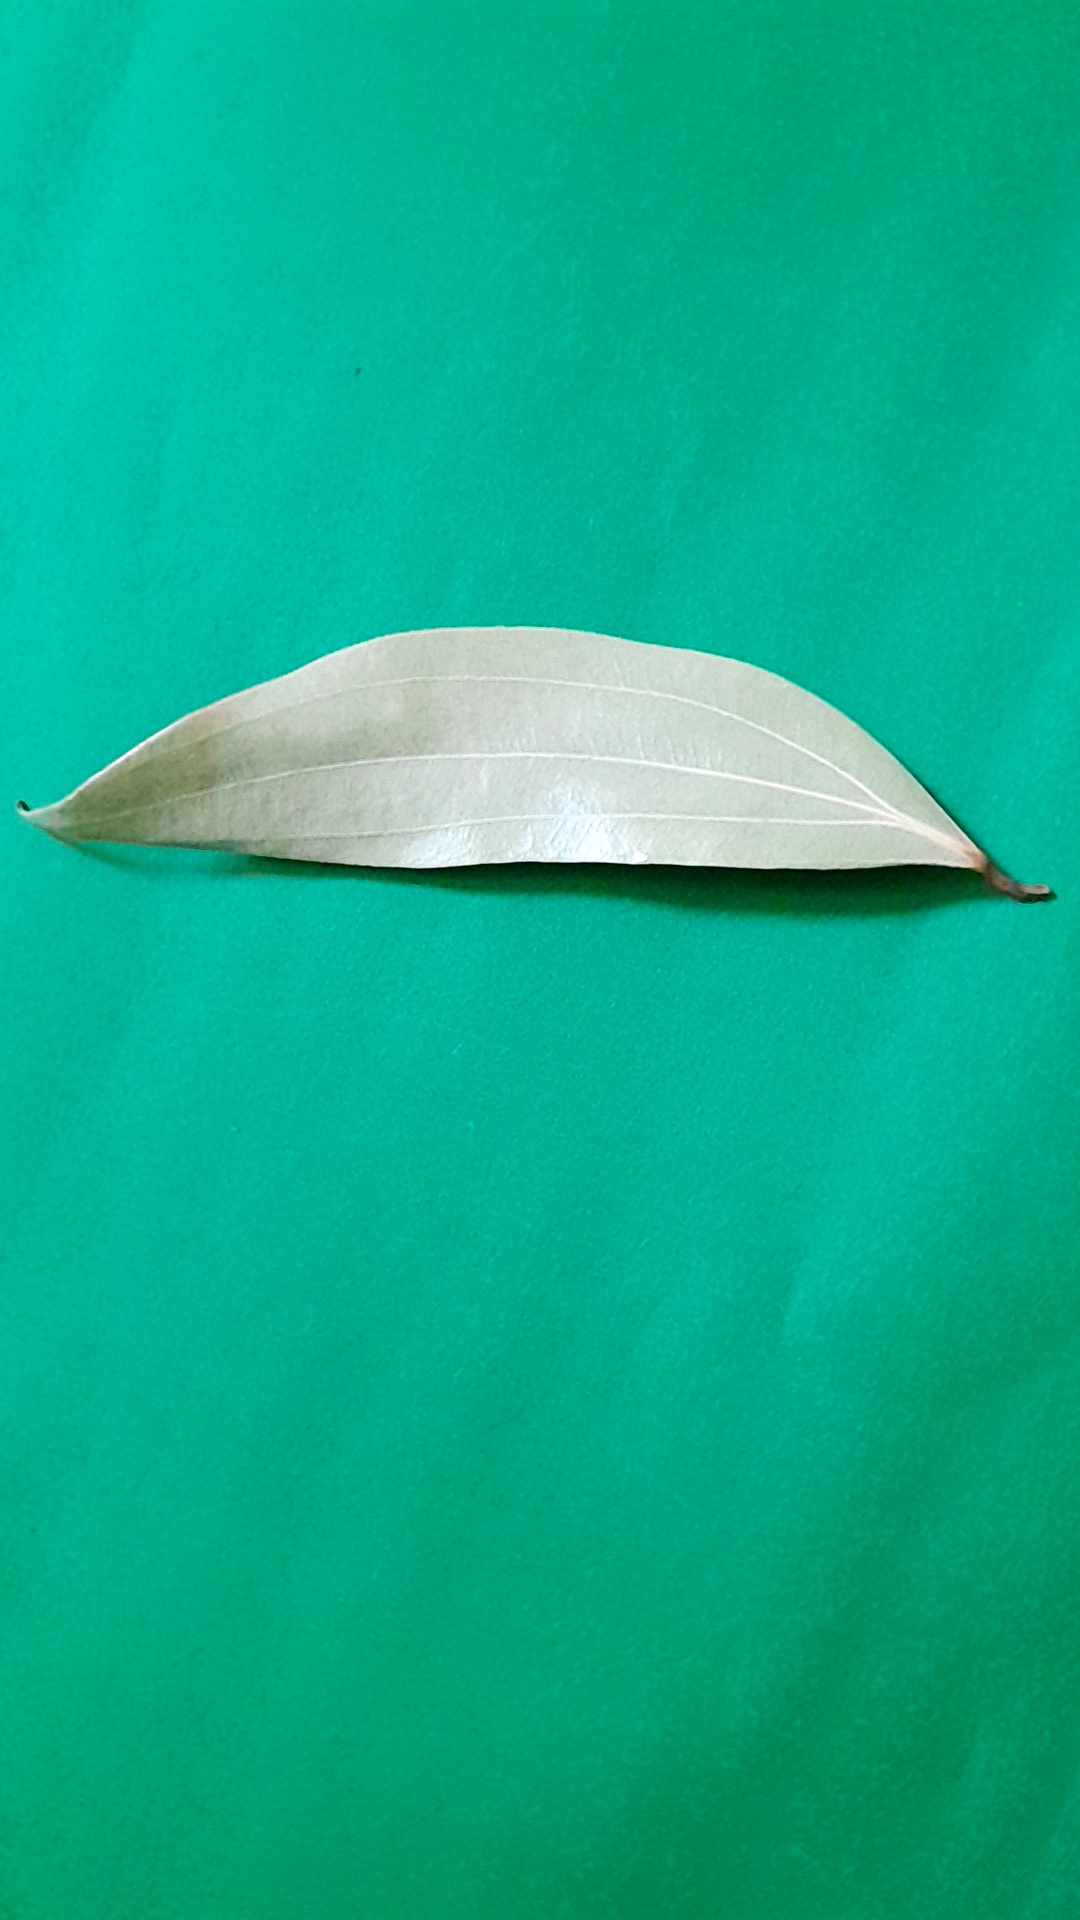
Label: Dry Leaf